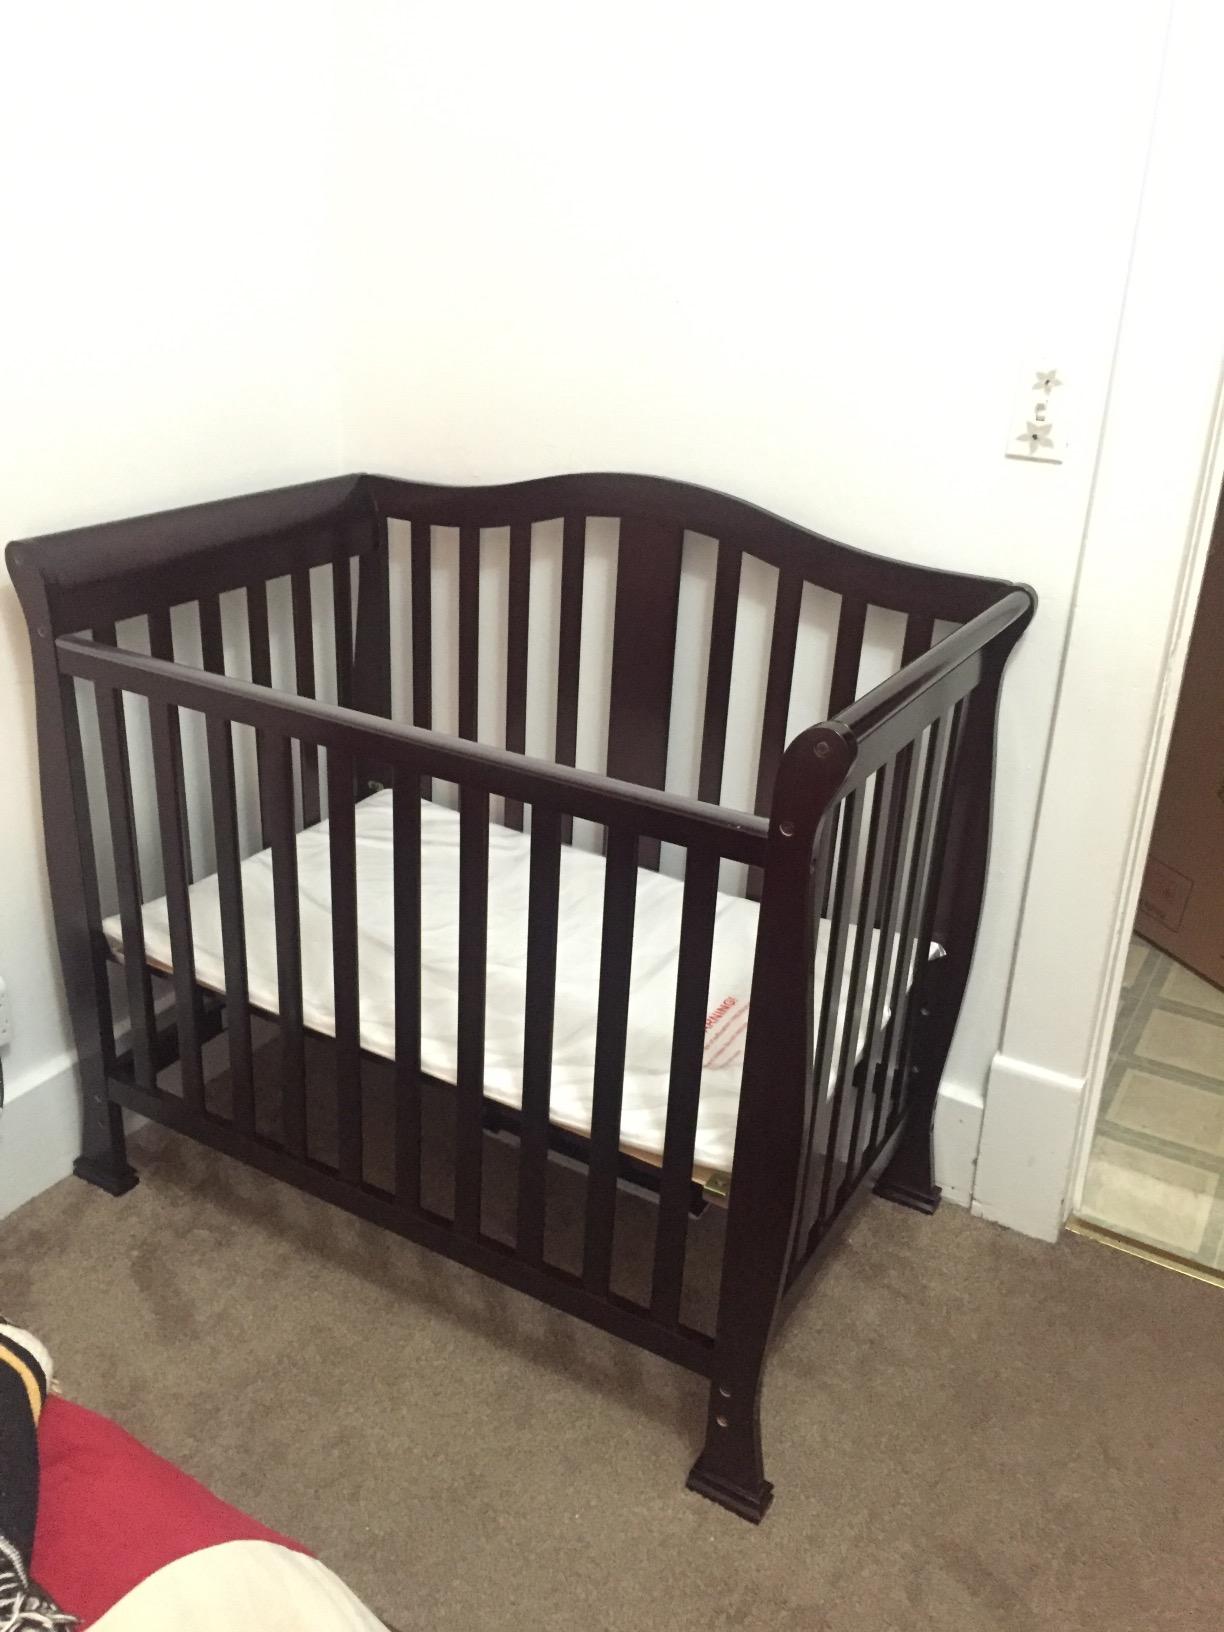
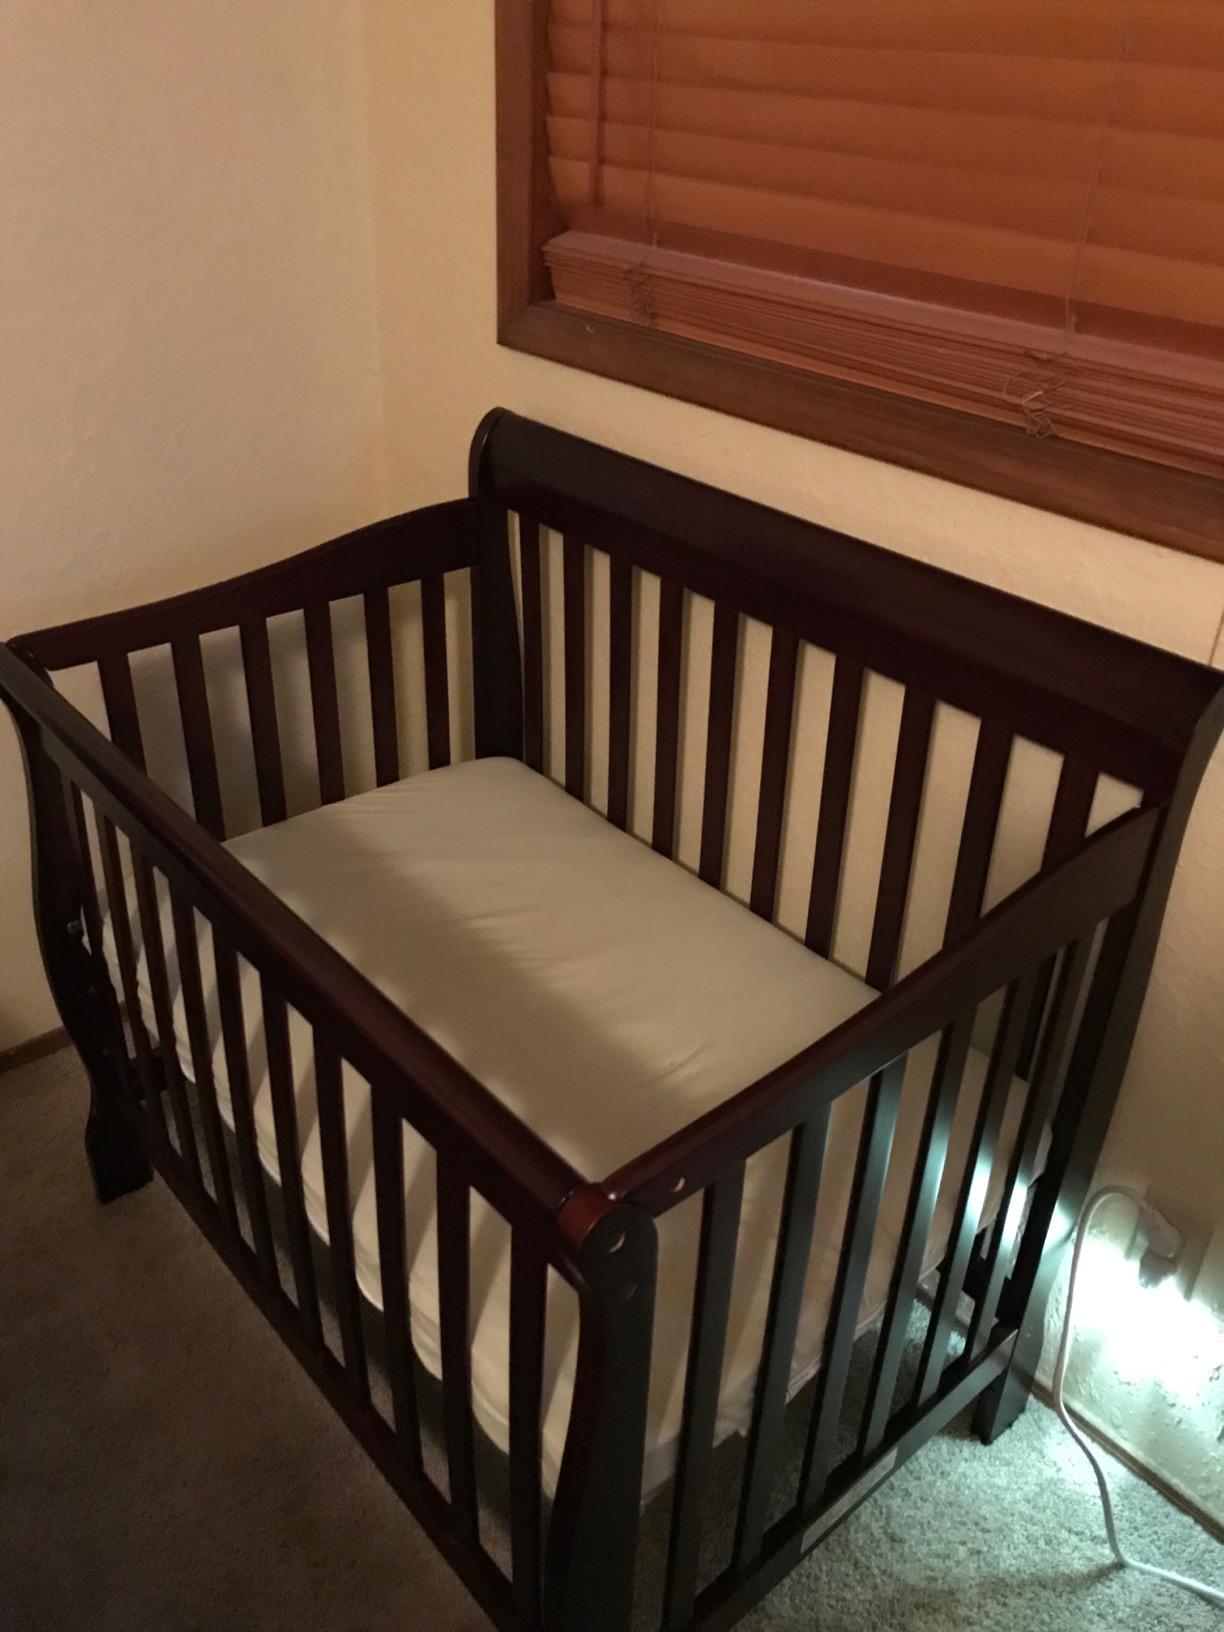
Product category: products_crib
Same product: no